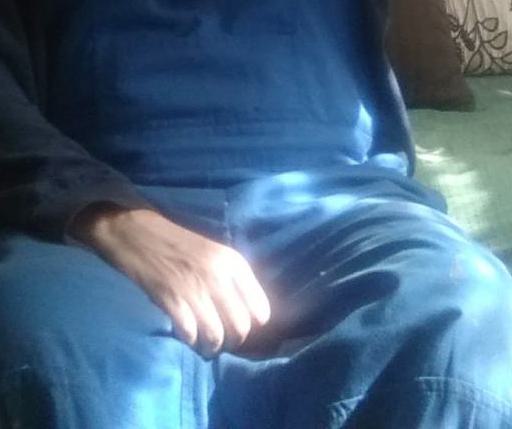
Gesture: no_gesture